Desertion

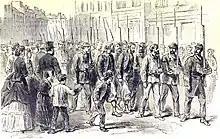
"Convoy of Deserters – Paris" in the book "Cassell's History of the War between France and Germany. 1870–1871"

Many individuals who were conscripted by the French First Republic during the French Revolutionary Wars deserted. There were rough estimates to the number of individuals that deserted during the time of the "levée en masse", but due to many factors, like the inability to manage and keep track of all the armies or differentiating between men with similar names, the exact number is unclear. In 1800, the Minister of War (Carnot) reported that there were 175,000 deserters based on the number of individuals that sought the benefits following the amnesty put in place.